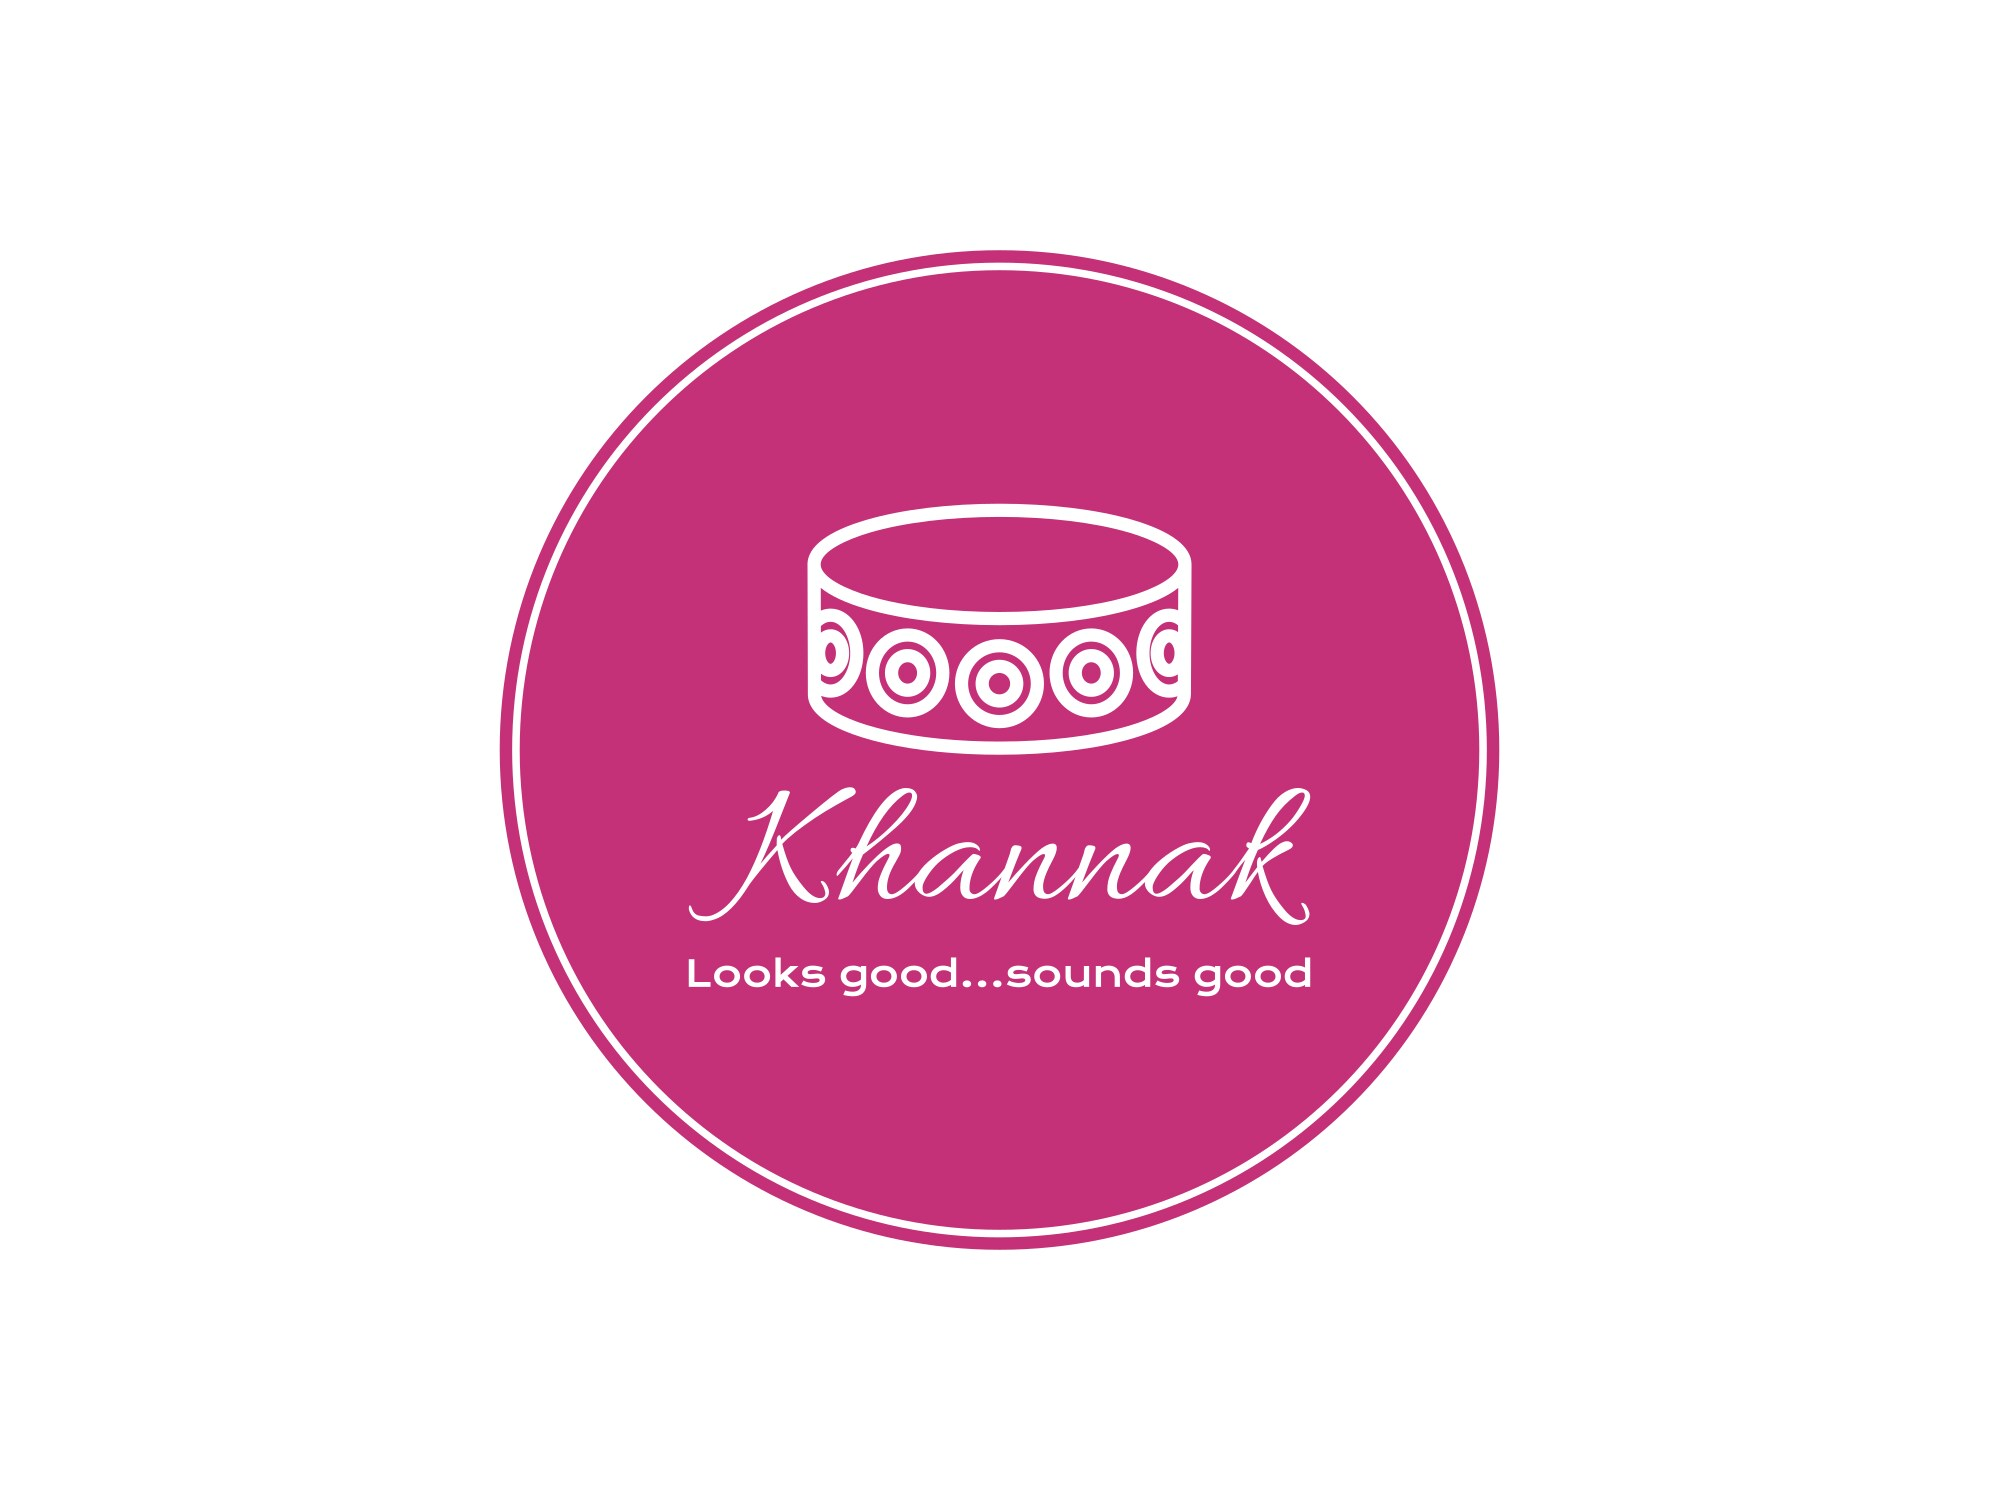
 Khannak Jewellery Traditional Pearl studded kadaset Bangle set for Women and Girls|Pearl bangles for Women for Festivals,Occasions and Weddings-Set of 2
Type: Bangles
Brand: KHANNAK
Price: Rs. 499
 Khannak brings Gold-plated with Pearl studded finish designer Bangles Kadaset for Women. "Khannak" A beautifully handcrafted bangles,stylish and skin friendly adds a vibrant and traditional touch to your outfit which enhances your beauty. These bangles will enhance your attire whether be it wedding ceremony,religious functions,parties or any special occasion. Khannak brings to you luxurious, elegant designs that add radiance to the natural beauty of a woman. Suitable to be worn on multiple occasions like parties, weddings, engagements, office or festive wear, these jewellery pieces have been created with the sparkling finish and the best craftsmanship. We have a wide range of Jewellery Collection that includes - traditional kundan Bangles and Kada sets, wedding bridal sets, silver oxidised earrings, meenakari enamel jewellery, silk thread wedding bangle and chura sets.Adorned with kundan stones,zircon,pearl and beads these bangles add a touch of royalty to your attire. Our daily wear bangles combine style and comfort.Embrace the beauty of silk thread bangles and plain bangles.If you're in search of a versatile option, our multi-colour bangle sets are a great choice These sets are perfect for accessorizing different outfits and occasions, from casual to formal.For those who love the jingling sound of ghungroo bangles,we have a selection that will resonate with your style.Don't miss out on the latest bangle designs, be it glass, plastic, lakh, and metal bangles.
Features: gold plated pearl kadaset
Included: box